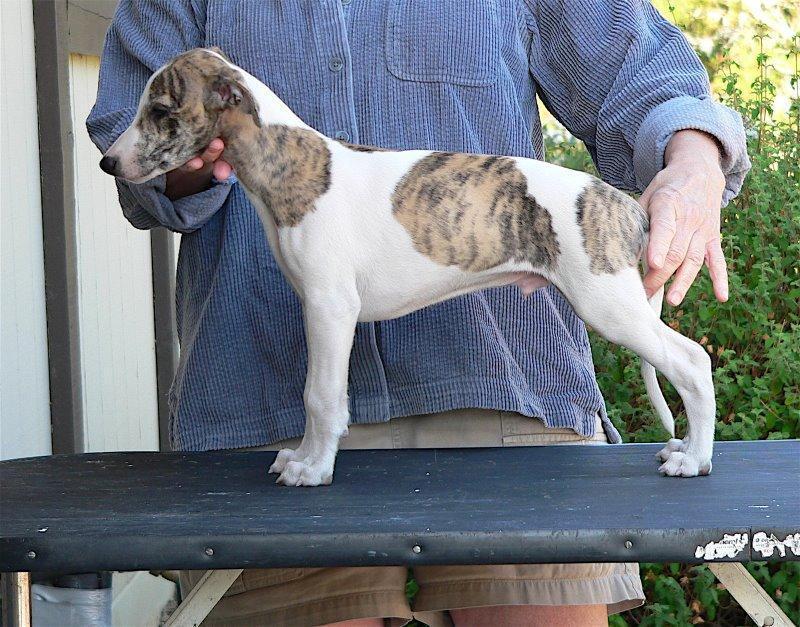
whippet